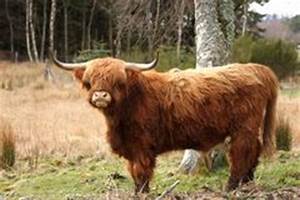
Label: mucca